Lewis Morris (speaker)

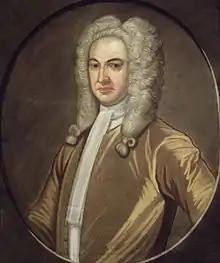
Morris' father, Governor Lewis Morris

Morris was born on September 23, 1698, at Morrisania, his family's manor in the southwest section of today's Bronx. He was the eldest son of Lewis Morris (1671–1746) and Isabella (née Graham) Morris (1673–1752). His younger brother was Robert Hunter Morris, who served as the deputy governor of New Jersey. His father was very prominent in public life and variously served as Chief Justice of New York and as the 8th Colonial Governor of New Jersey.